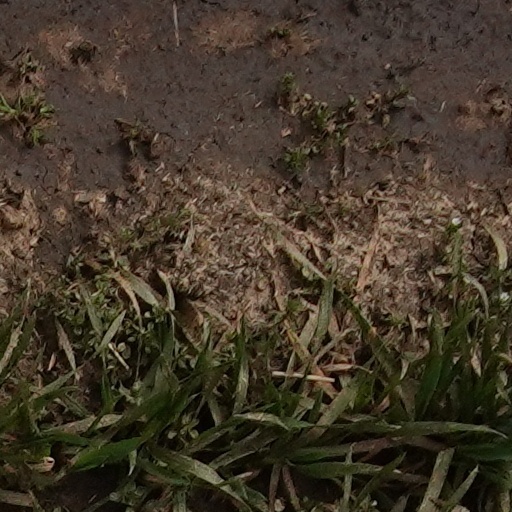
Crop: wheat